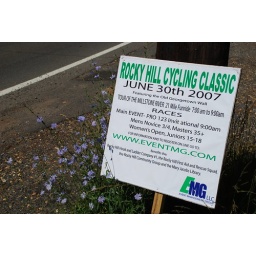
On the road leading into town. The sign for the Rocky Hill Cycling Classic in NJ.